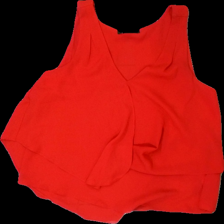
View: front
Type: Tank top
Category: Ladies
Brand: Gina Tricot
Colors: Red
Material: 100% polyester
Cut: Regular
Size: 36
Season: All
Damage location: bottom center
Damage 2 location: middle center
Price range: 50-100
Recommended usage: Reuse
Description: rött linne